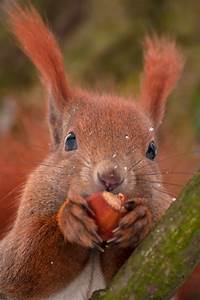
Label: scoiattolo